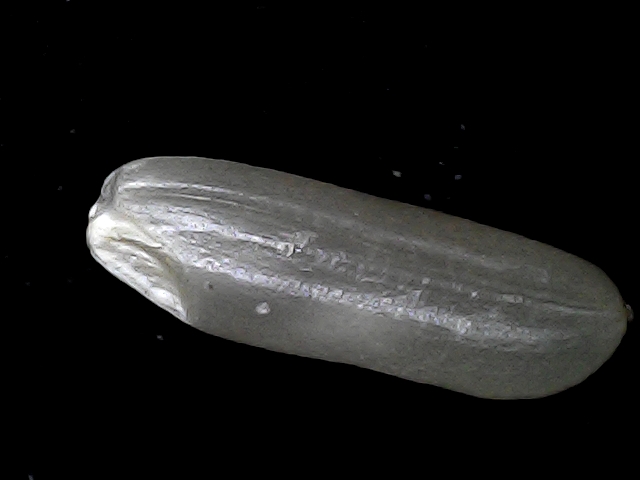
Rice variety: BD85